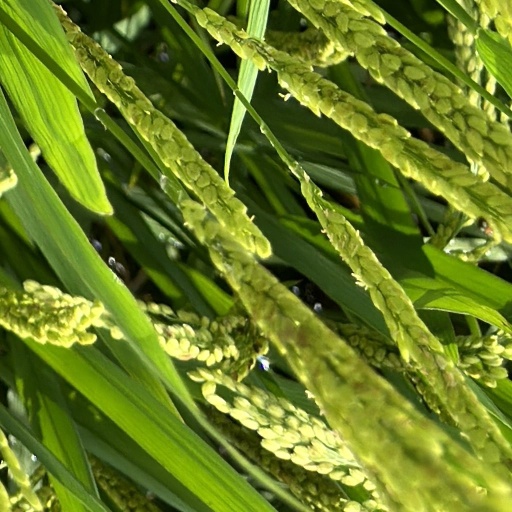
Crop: rice